Censorship in the Dutch East Indies

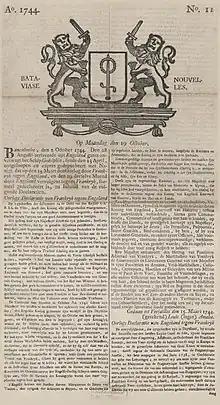
Cover page of Bataviase Nouvelles, 19 October 1744

The first newspaper in the Indies was the short-lived (1744–6); being printed in Dutch, which was understood by only a tiny minority in the Indies, it did not have a wide distribution. Its content consisted mainly of government bulletins, auction news, and advertisements. However, as the Dutch East India Company became afraid that such a paper would reveal trade secrets to other European powers in Asia, its three-year contract was not renewed in 1746 and it was forced to close. The only other independent newspaper to appear in the Indies in this era was the which appeared in 1776. Published in Batavia, it only covered auctions and other business bulletins; nonetheless, it was closely scrutinized by censors.